Above the Mountains

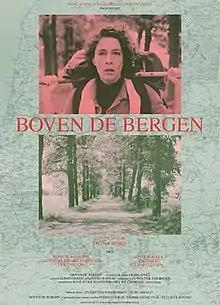
Film poster

Above the Mountains or Boven de Bergen is a 1992 Dutch film directed by Digna Sinke.